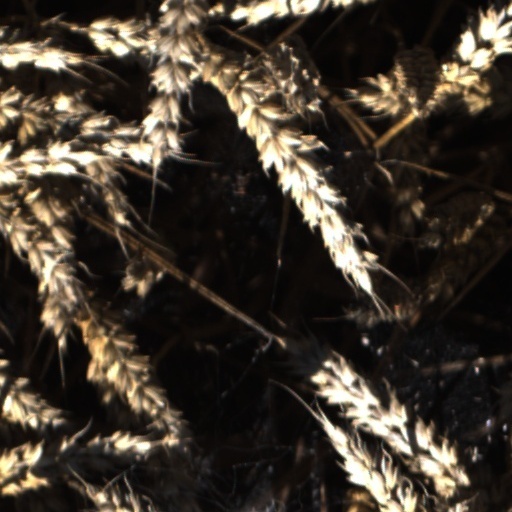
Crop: wheat